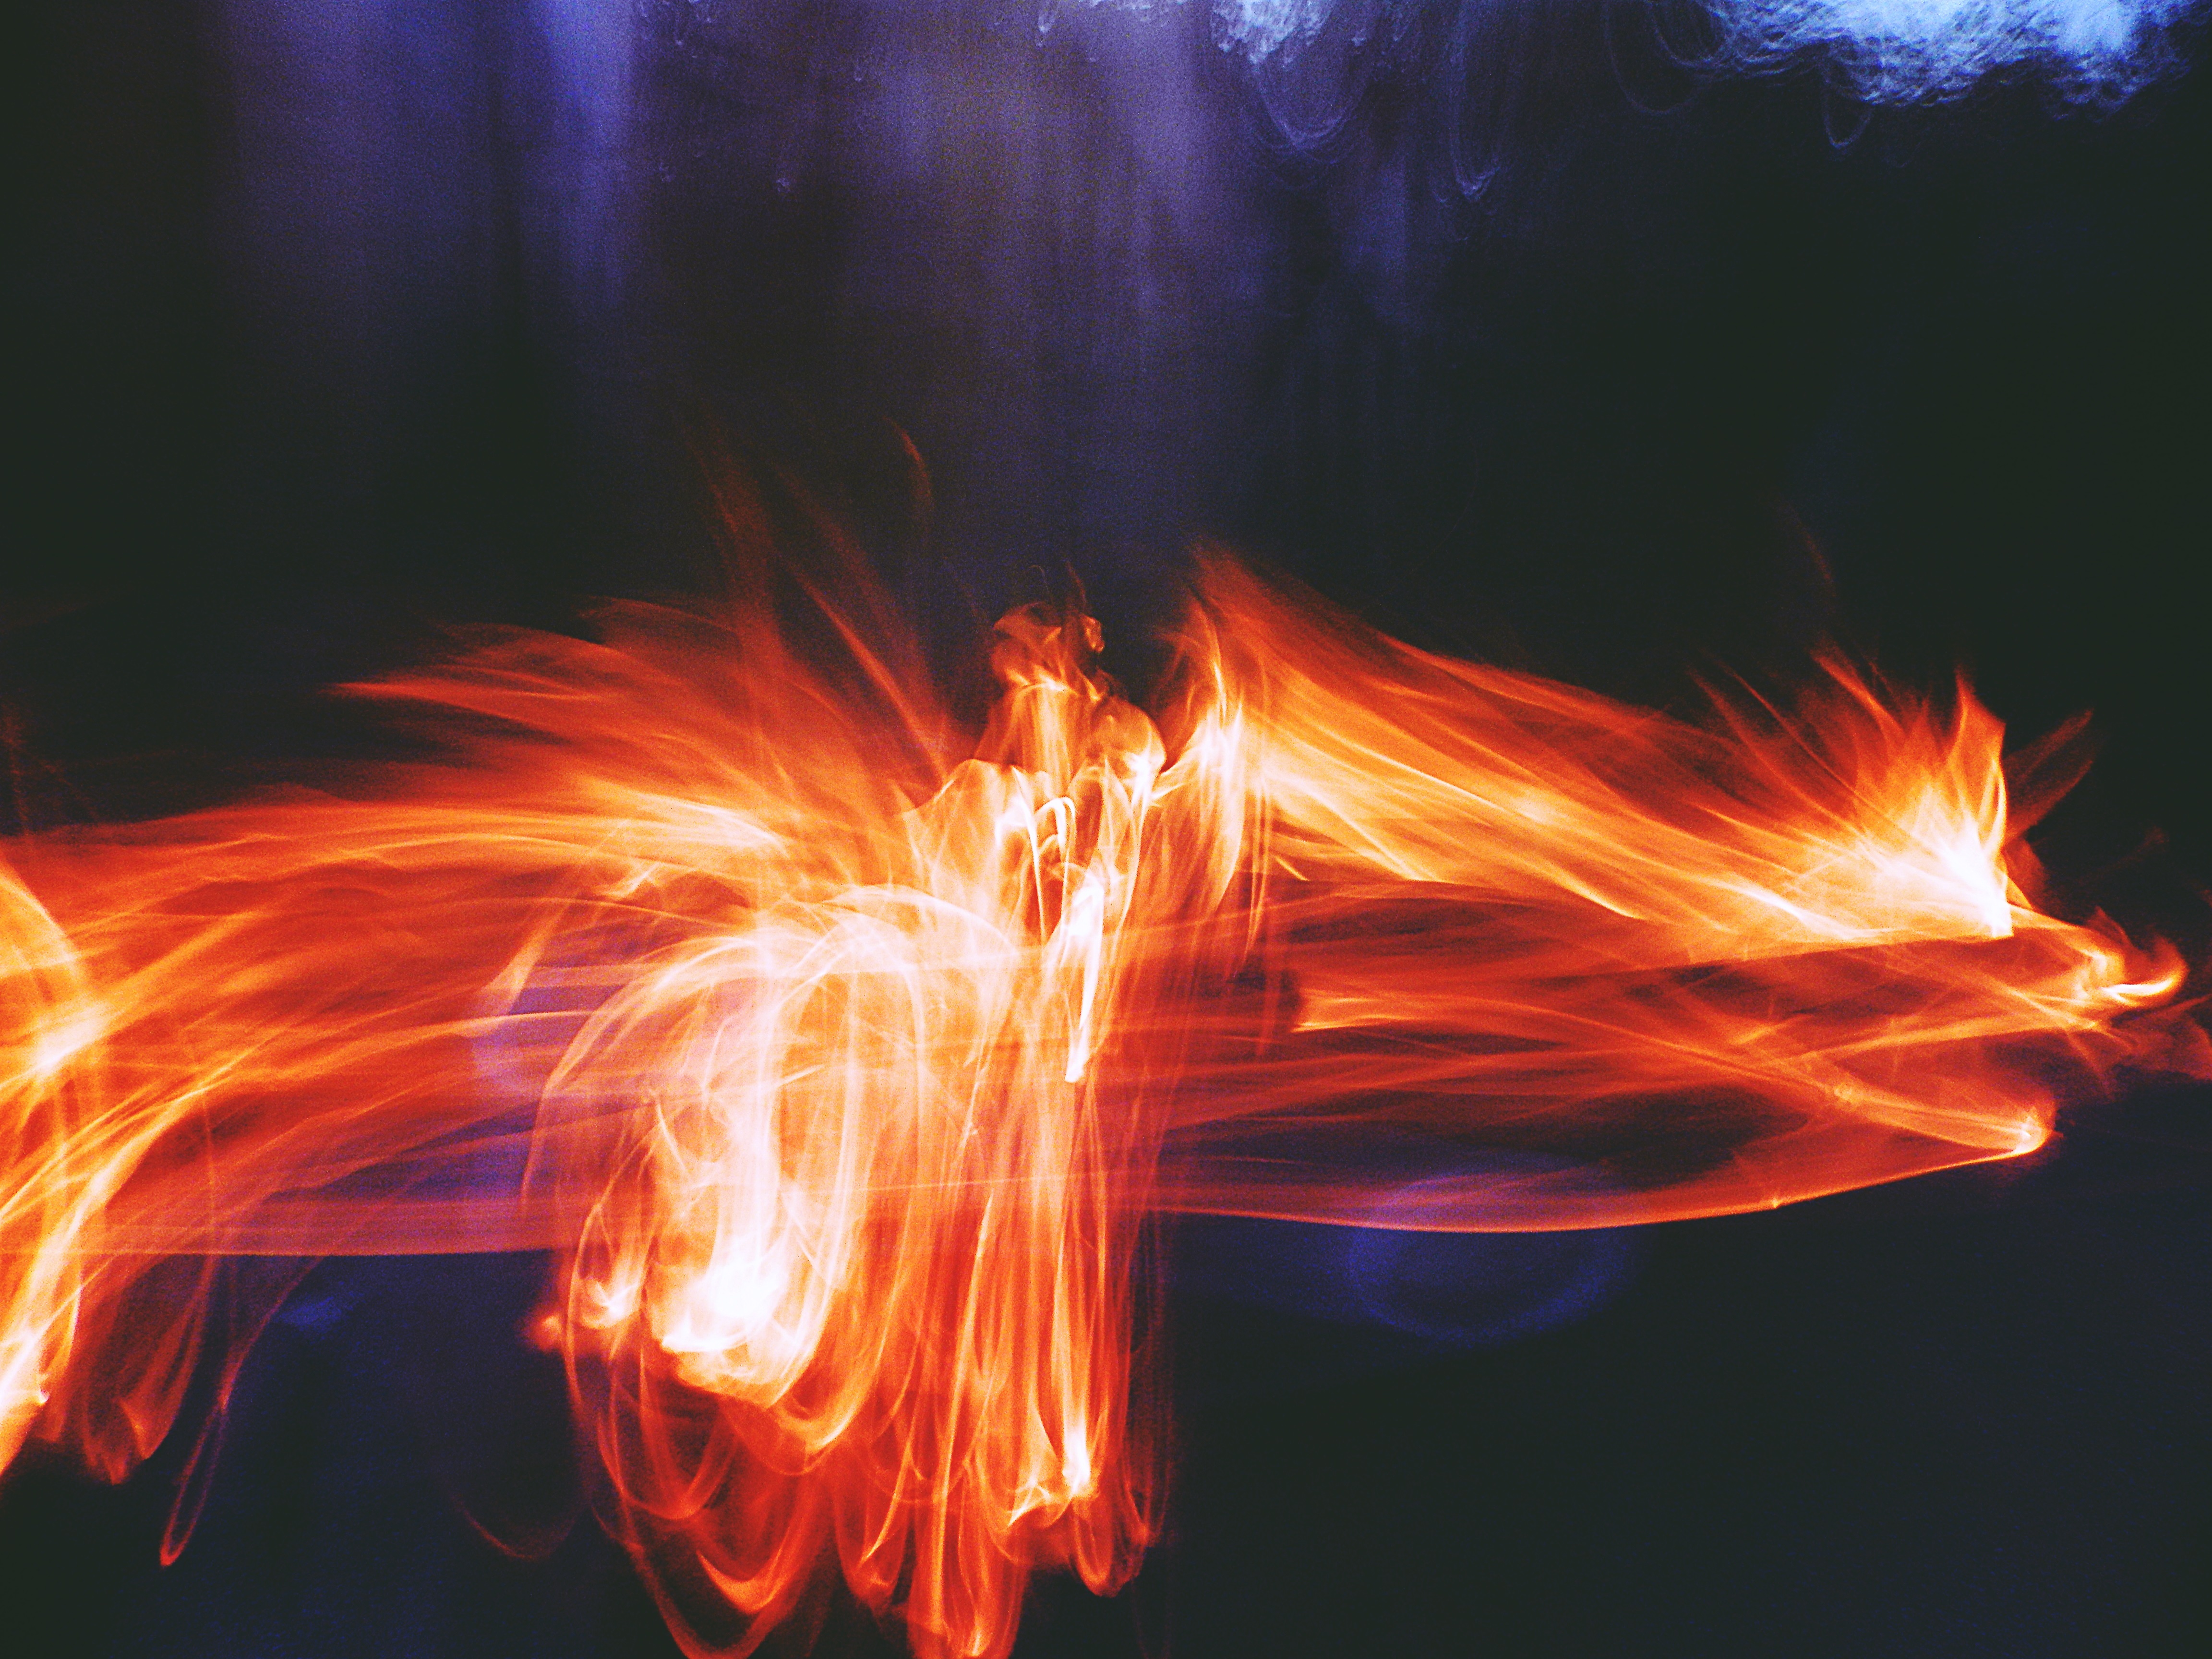
sunlight, flame, fire, explosion, at night, font, art, lights, screenshot, special effects, long shutter speed, geological phenomenon